Blastema

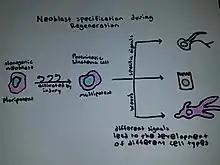
Here is an example mechanism of what happens during neoblast specification during regeneration.

As stated above, there are several different types of organisms that can utilize a regenerative blastema as an adult. These organisms include urodele amphibians, zebrafish, and planarian flatworms as major creatures of study. In flatworms, the formation of a blastema needs adult stem cells that are called neoblasts for any type of regeneration to occur. Flatworms use these undifferentiated cells for regeneration after paracrine factors can provide signals from the surface of the wound. The cells in the blastema are also referred to as clonogenic neoblasts (cNeoblasts) that are able to move to the site of the wound and reform the tissue. In urodele amphibians, studies suggest that dedifferentiation of cells leads to the formation of a blastema that is able to form multiple tissue types after the amputation of their tails and wound healing occurs. In zebrafish, and in general, it seems as if experts are still uncertain of what truly forms the blastema. However, two common theories that have often been expressed are cell dedifferentiation and the recruitment of stem cells to the wound site.